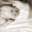
Label: baby